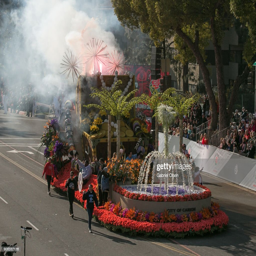
a general view of atmosphere and floats .